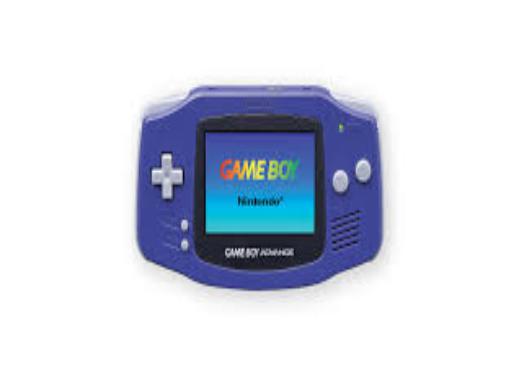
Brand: game boy
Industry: Electronic